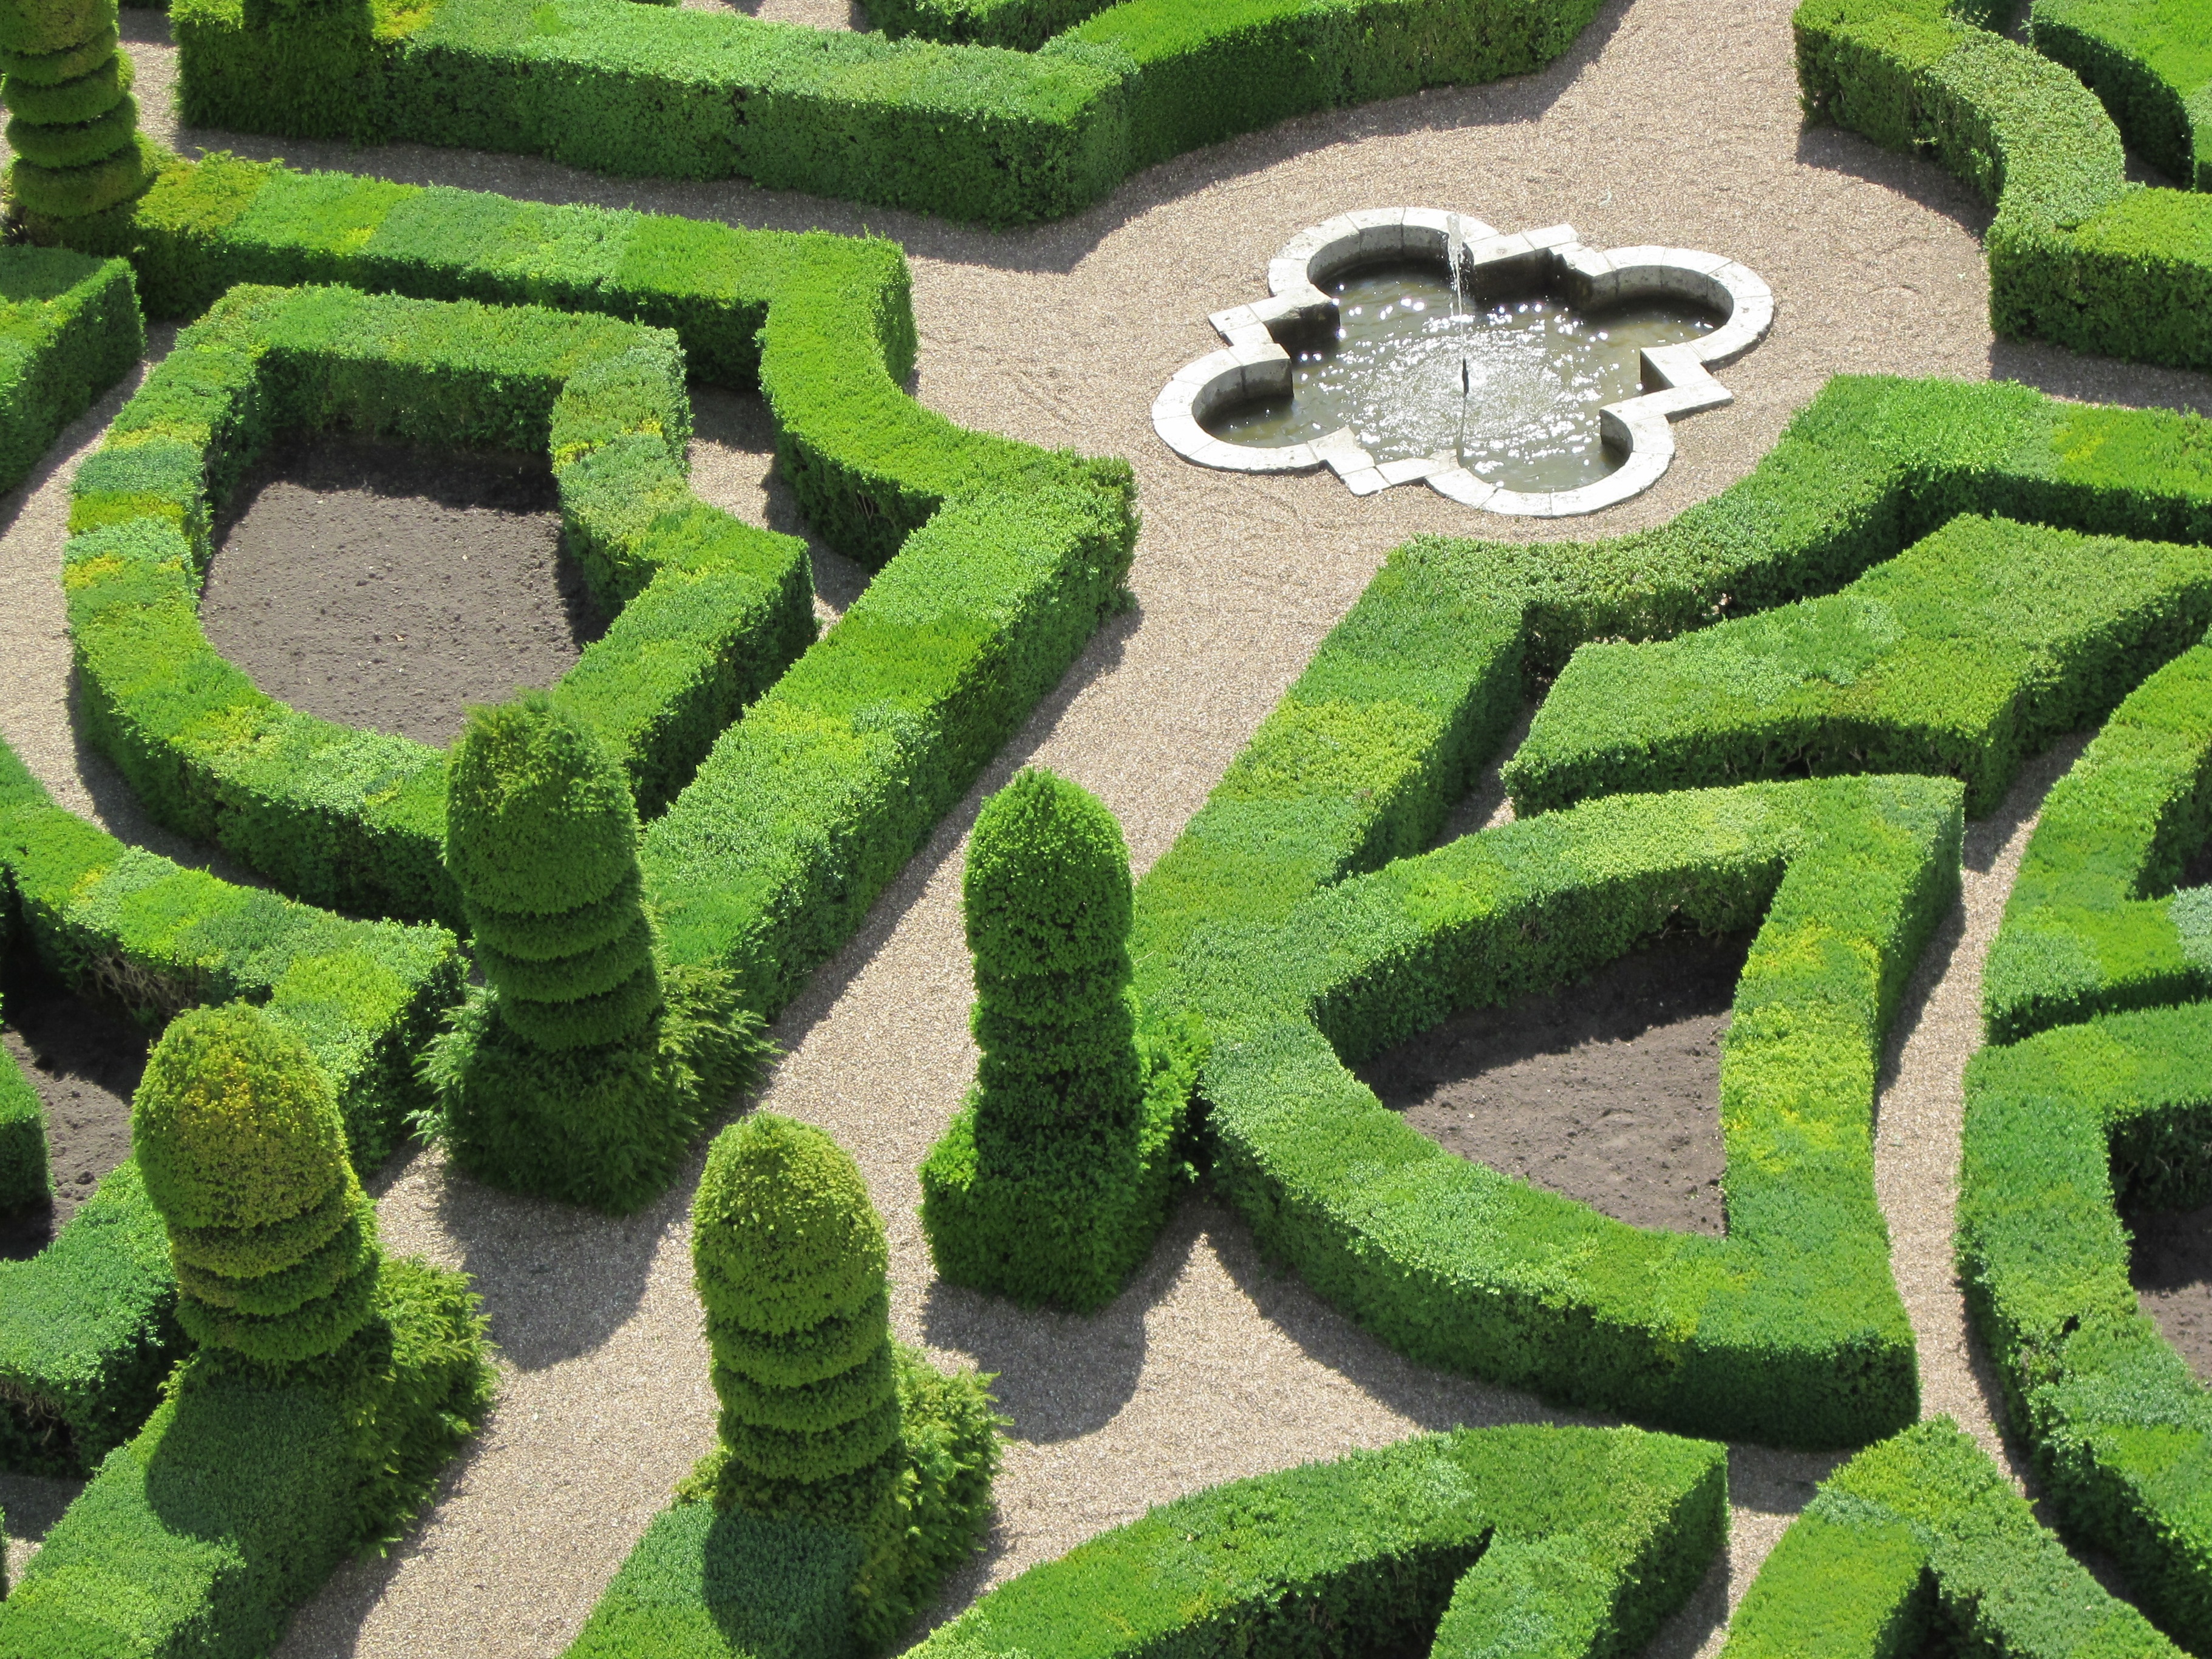
landscape, grass, field, lawn, france, green, soil, castle, botany, garden, french, shrub, maze, labyrinth, renaissance, race track, gardens, flooring, road surface, ch teau de villandry, indre et loire, villandry, outdoor structure